List of San Jose Sharks draft picks

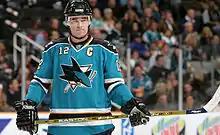
The Sharks selected Patrick Marleau second overall in the 1997 NHL Entry Draft.

This is a complete list of ice hockey players who were drafted in the National Hockey League Entry Draft by the San Jose Sharks franchise. It includes every player who was drafted, regardless of whether they played for the team. The Sharks came into existence in 1991 when the NHL expanded into northern California as a compromise to the owners of the Minnesota North Stars, who wanted to relocate the team into the area.